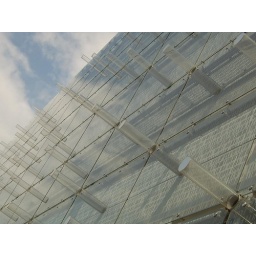
Pipes in glass wall